Bill Clinton

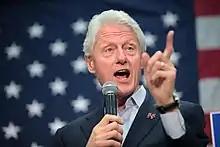
Clinton campaigning at an election rally for his wife Hillary who was running for President of the United States, 2016

Clinton attempted to end the Israeli–Palestinian conflict. Secret negotiations mediated by Clinton between Israeli Prime Minister Yitzhak Rabin and Palestine Liberation Organization (PLO) Chairman Yasser Arafat led to a historic declaration of peace in September 1993, called the Oslo Accords, which were signed at the White House on September 13. The agreement led to the Israel–Jordan peace treaty in 1994 and the Wye River Memorandum in October 1998, however, this did not end the conflict. He brought Israeli prime minister Ehud Barak and Palestinian Authority chairman Yasser Arafat together at Camp David for the 2000 Camp David Summit, which lasted 14 days in July. Following another attempt in December 2000 at Bolling Air Force Base, in which the president offered the Clinton Parameters, the situation broke down completely after the end of the Taba Summit and with the start of the Second Intifada.